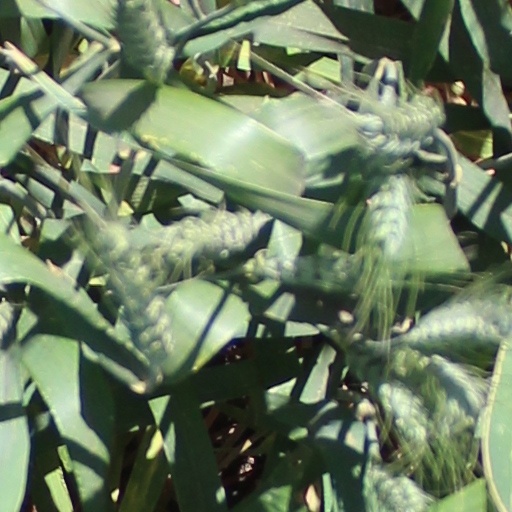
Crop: wheat